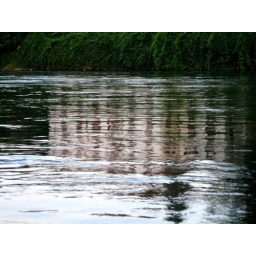
white house reflected in river waters. Cassano d'Adda, Italy, june 2005.